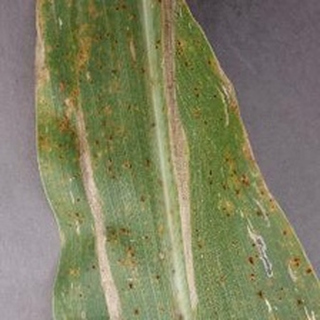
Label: corn_northern_leaf_blight